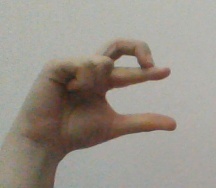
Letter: thal